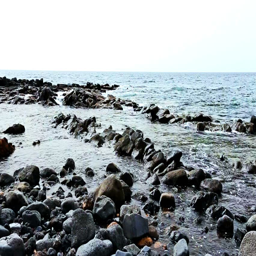
wild stone shore or coast with waves